Emilio Disi

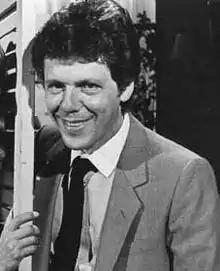
Disi in the 1980s

Born Emilio Roberto Parada, he was active from 1968 to 2017. In 2002, he appeared in Daniel Burman's film "Todas las azafatas van al cielo". Disi appeared in a number of TV series. His last performance was in 2017. He died of lung cancer, aged 75, in 2018.